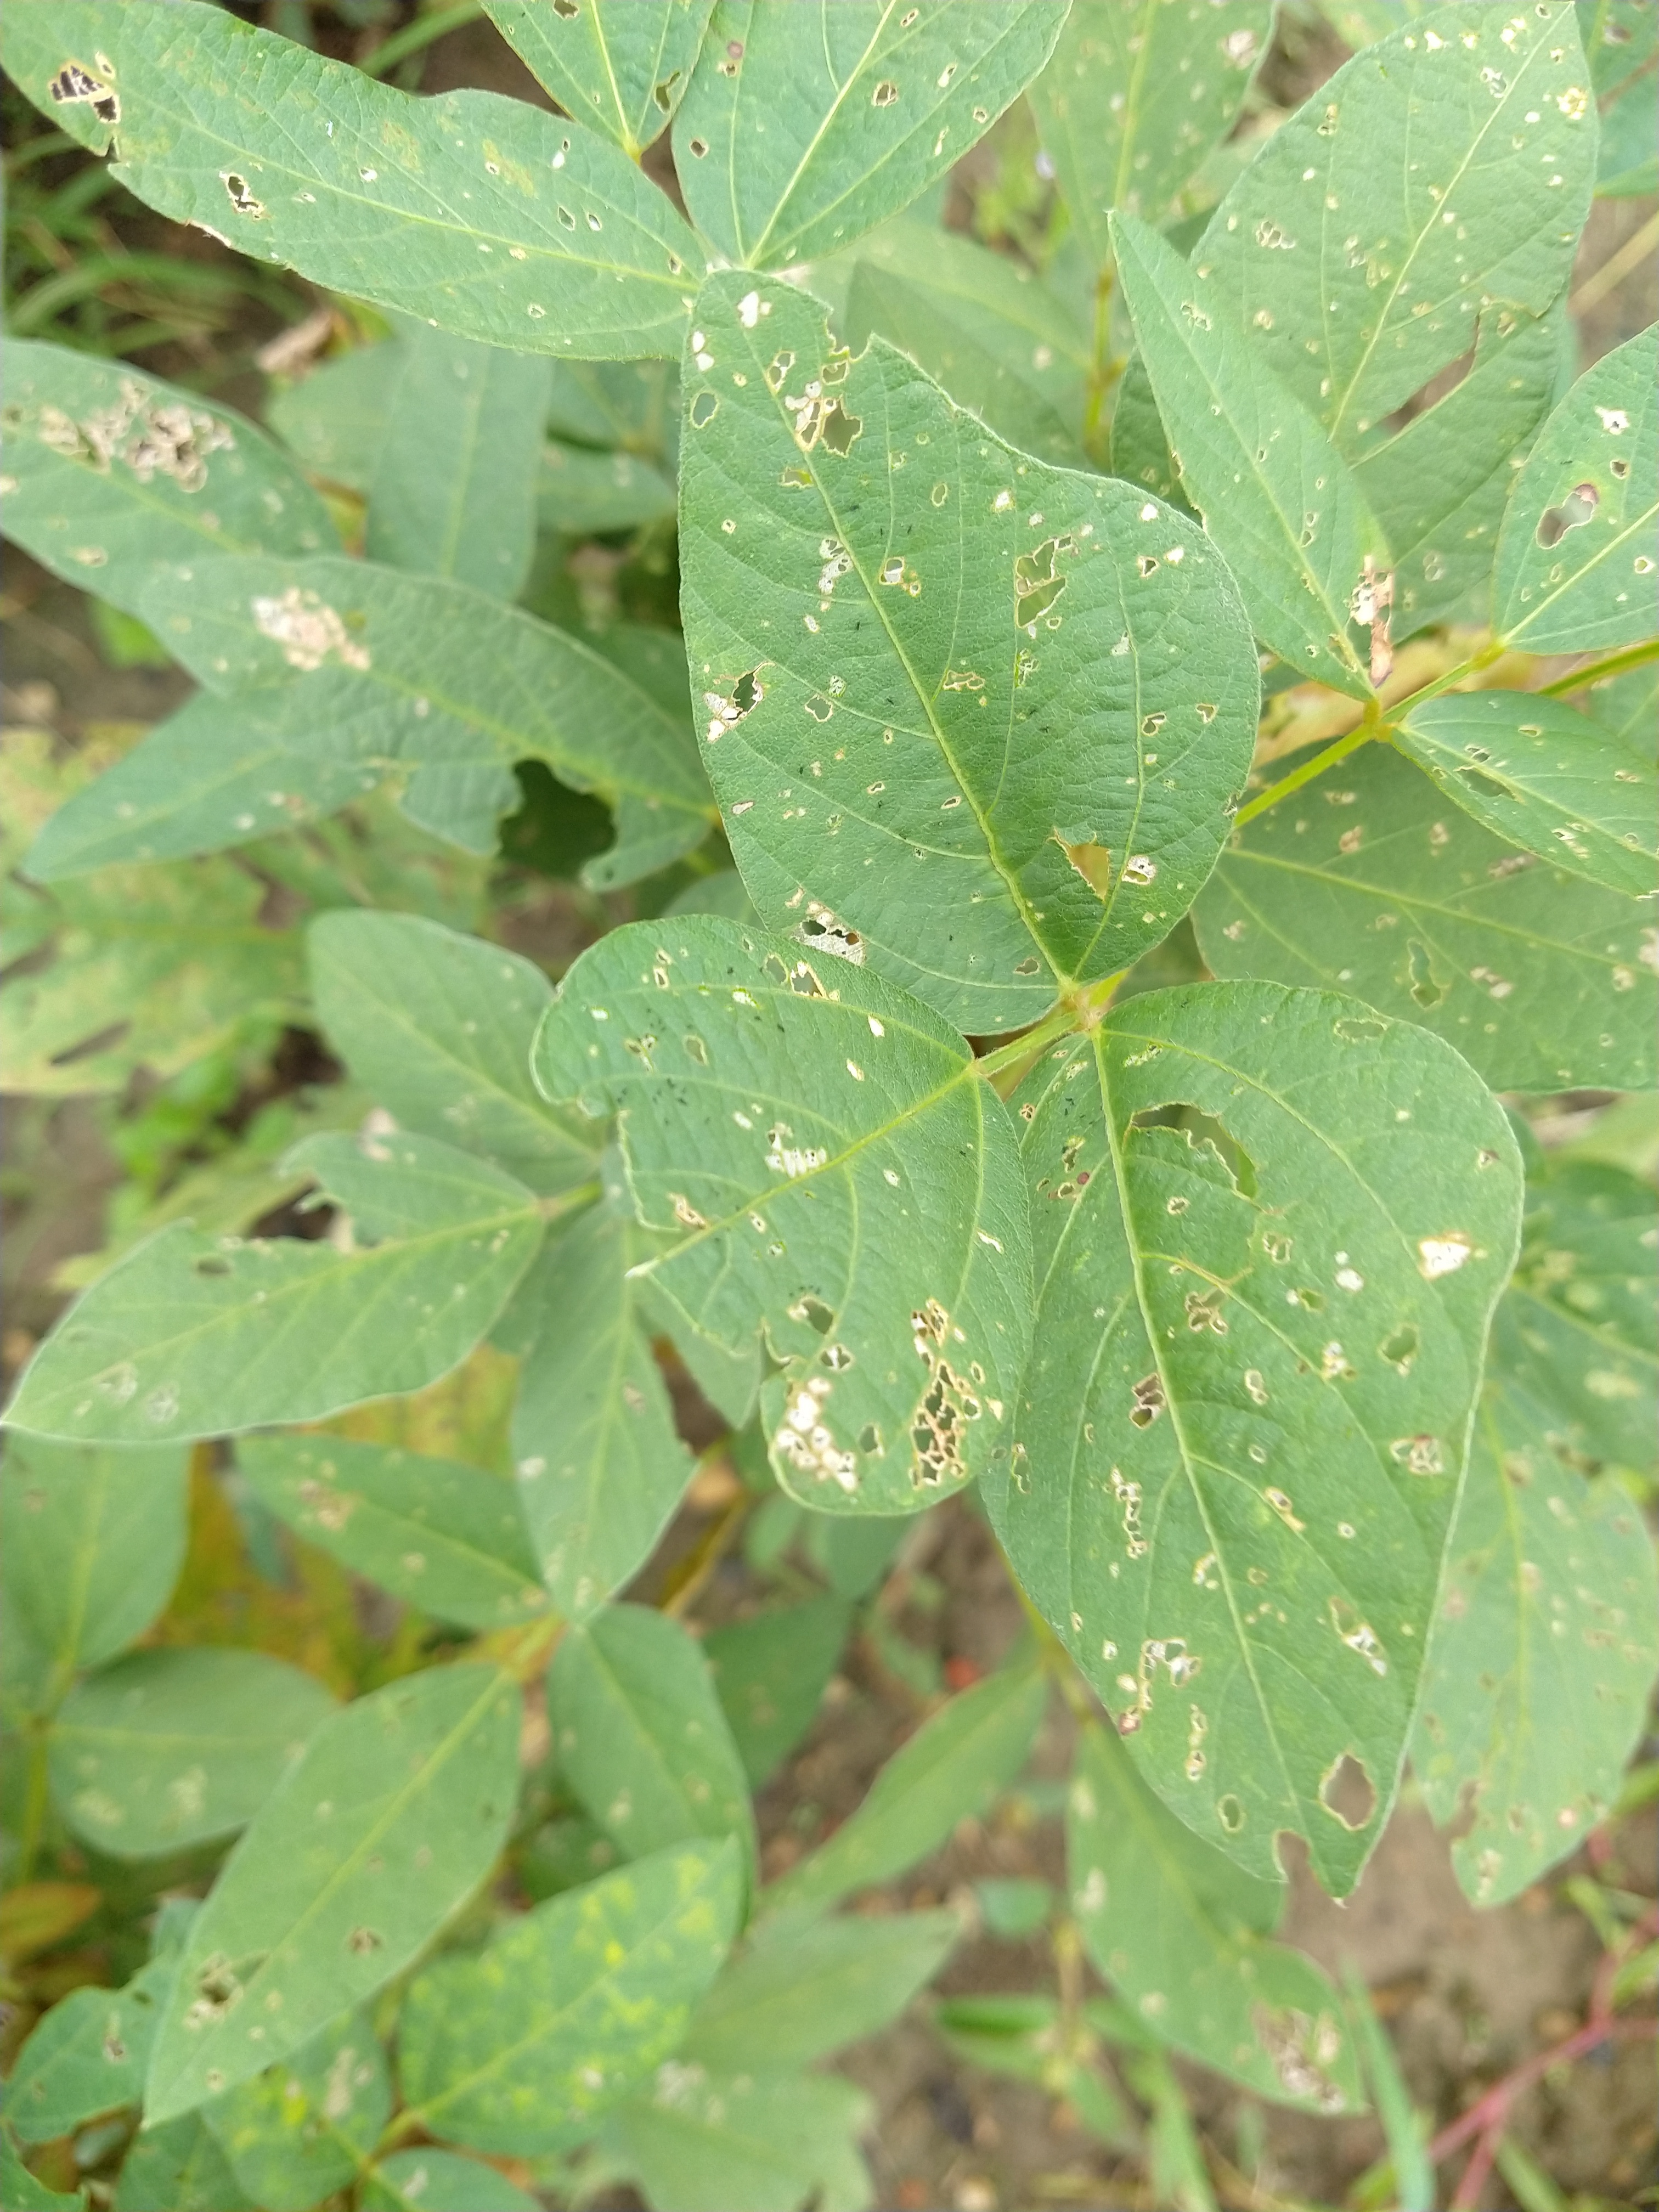
Label: Disease